Popular Mobilization Forces

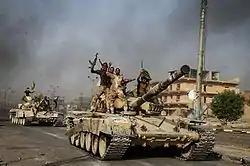
PMF troops enter re-captured Fallujah

The People's Mobilization Forces (PMF) were formed by the Iraqi government on 15 June 2014 after top Iraqi Shia cleric Ali al-Sistani's non-sectarian fatwa on "Sufficiency Jihad" on 13 June. The fatwa called for defending Iraqi cities, particularly Baghdad, and to participate in the counter-offensive against ISIL, following the Fall of Mosul on 10 June 2014. The forces brought together a number of Shia militias, most of which receive direct support from Iran, along with a small number of Sunni tribesmen by uniting existing militias under the "People's Mobilization Committee" of the Iraqi Ministry of Interior in June 2014. The forces would fall under the umbrella of the state's security services and within the legal frameworks and practices of the Ministry of Interior. On 19 December 2016, Iraqi President Fuad Masum approved a law passed by parliament in November that incorporated PMU in the country's armed forces. The pro-Assad website "Al-Masdar News" reports that, with this incorporation, the PMU are now subject to the supreme commander of the national armed forces and will no longer be affiliated to any political or social group. However, many of these irregulars have continued to operate independently of the Iraqi state.